Japanese cuisine

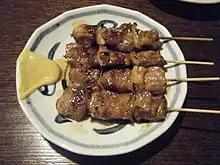
"Yakitori" grilled chicken

Traditional Japanese sweets are known as "wagashi". Ingredients such as red bean paste and mochi are used. More modern-day tastes includes green tea ice cream, a very popular flavor. Almost all manufacturers produce a version of it. Kakigōri (かき氷) is a shaved ice dessert flavored with syrup or condensed milk. It is usually sold and eaten at summer festivals. A dessert very popular amongst children in Japan is dorayaki. They are sweet pancakes filled with a sweet red bean paste. They are mostly eaten at room temperature but are also considered very delicious hot.